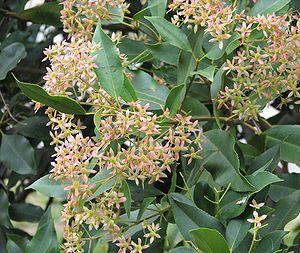
Ceratopetalum apetalum est une espèce d'arbre de la famille des Cunoniaceae. Il est de taille moyenne au bois dur, au tronc droit doucement parfumé, à l'écorce grisâtre. Il pousse habituellement à une hauteur de 15 à 25 mètres, mais des spécimens exceptionnels peuvent atteindre 40 mètres de haut et vivent depuis des siècles.